Felix Zollicoffer

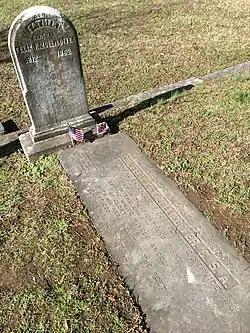
"First in the fight and first in the arms of the white winged angel of glory, with his hero heart at the feet of God and his wounds to tell the story" —grave of General Felix K. Zollicoffer at Nashville City Cemetery.

On January 18, 1862, Crittenden ordered an advance at midnight, while the two Union forces under Thomas and Schoepf were separated by the rain-swollen Fishing Creek. Zollicoffer led the first brigade toward Logan's Crossroads, while Carroll commanded the following brigade.